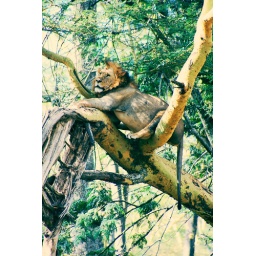
a lion in the tree